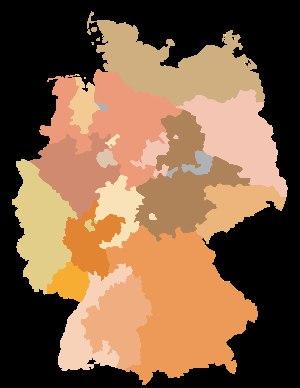
L'Église évangélique en Allemagne est le regroupement fédéral des églises protestantes Églises évangéliques luthériennes, réformées et unies des régions allemandes.